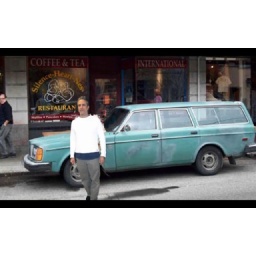
Jon Stewart in front of Silence Heart Nest down the hill from my house